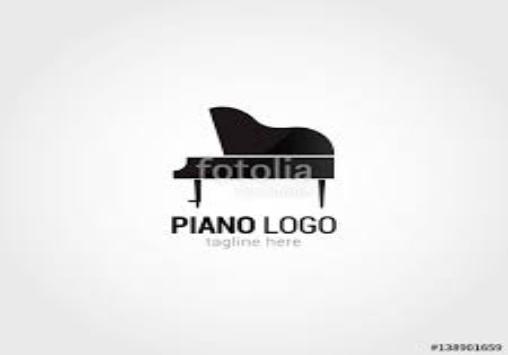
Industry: Electronic